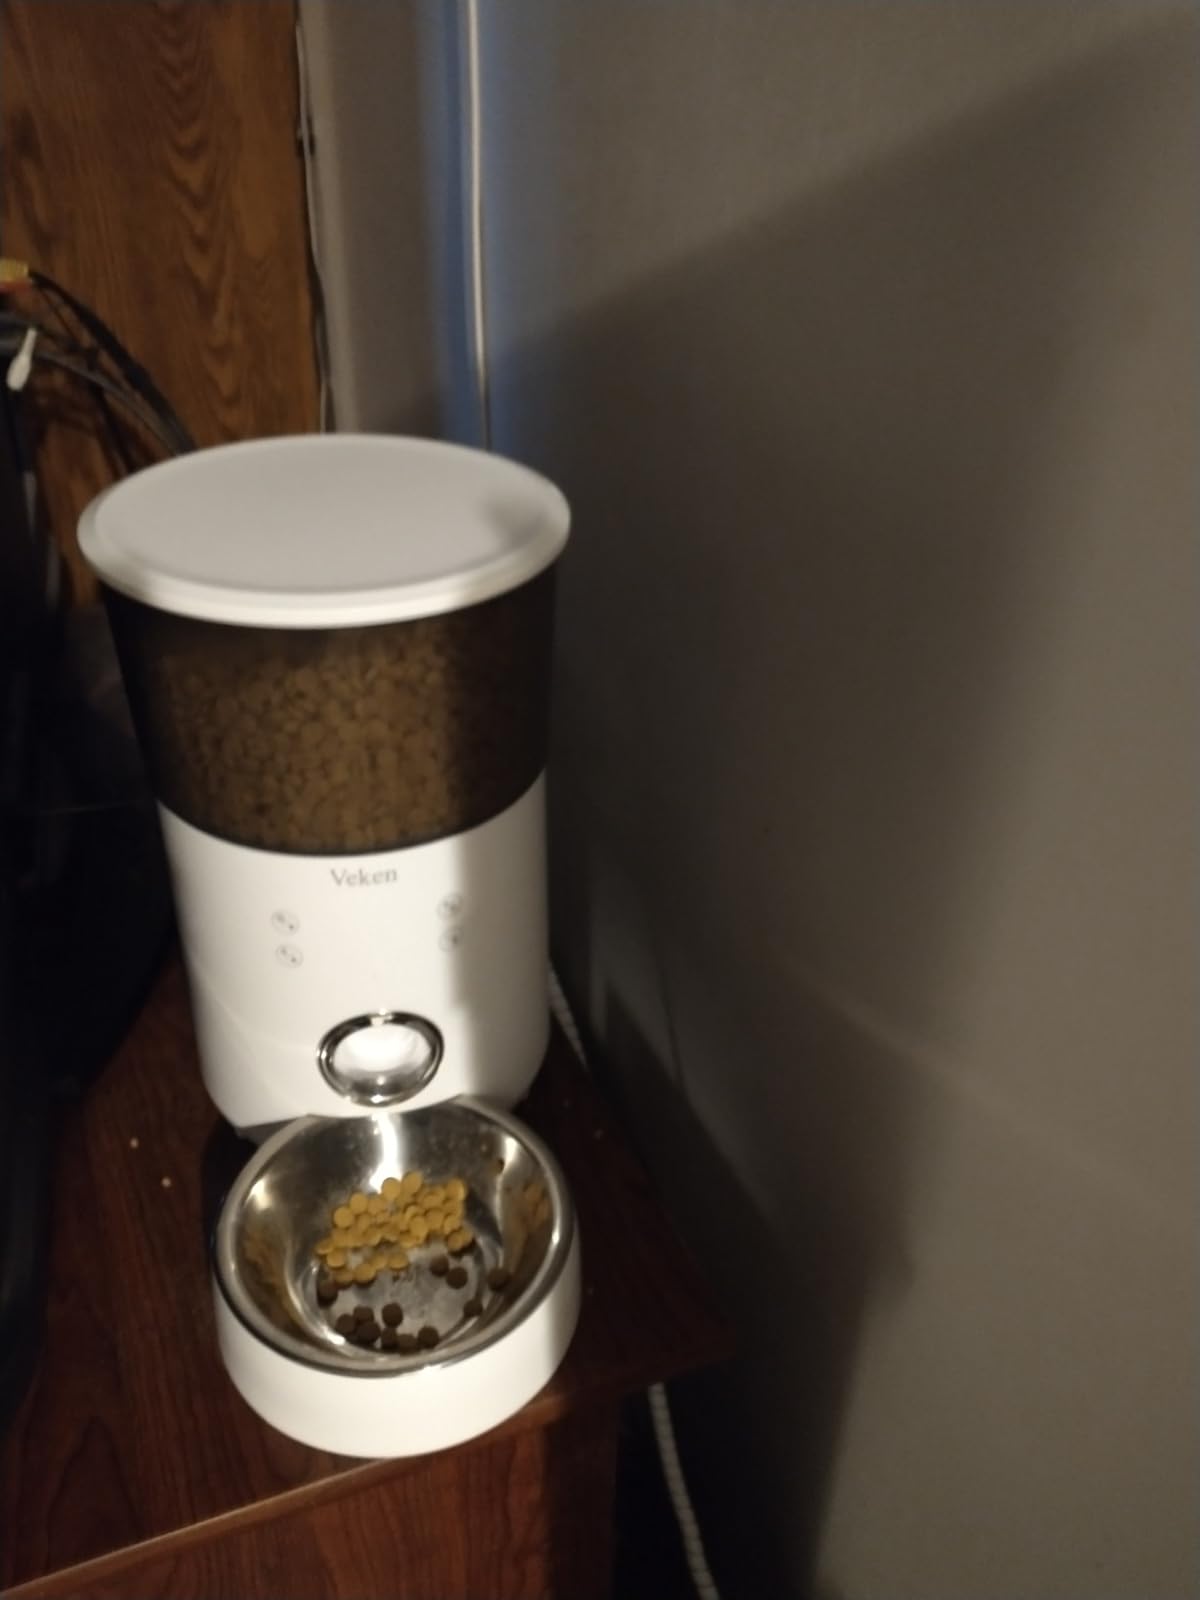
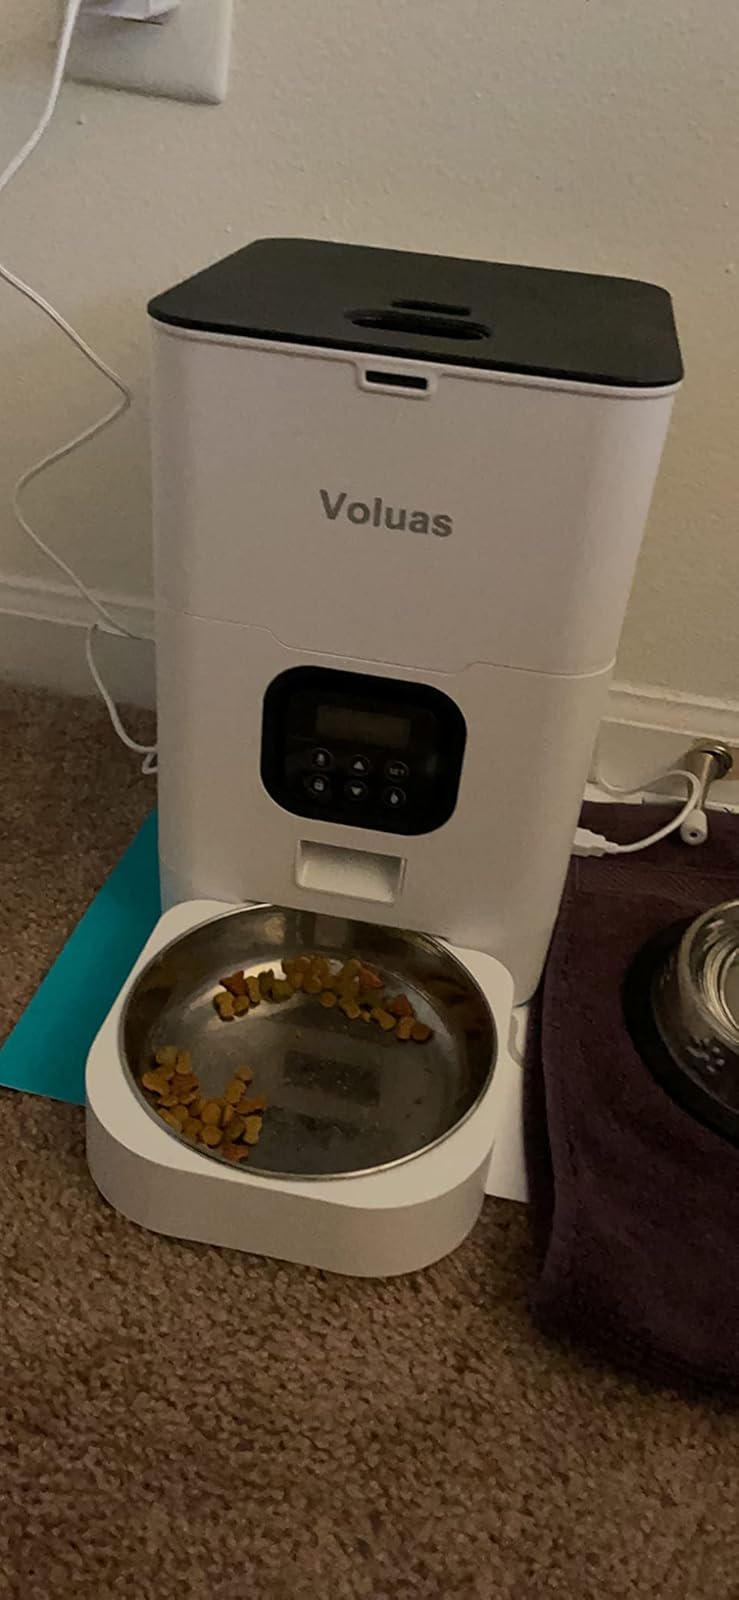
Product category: items_feeder
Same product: no